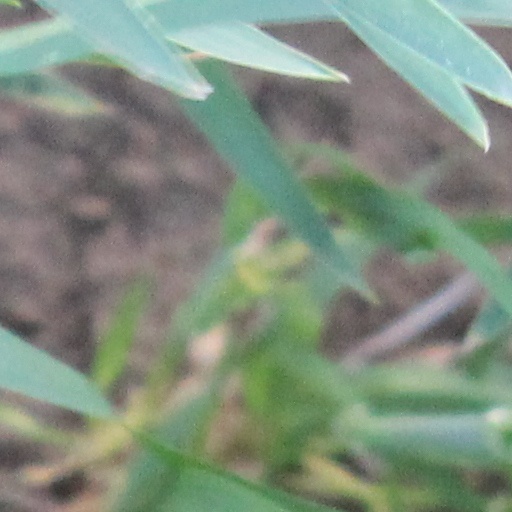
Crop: wheat